Lendians

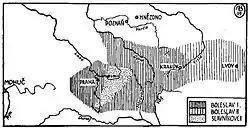
Cherven Cities as part of Bohemian lands during the reign of Boleslaus II, Duke of Bohemia (967/972–999).

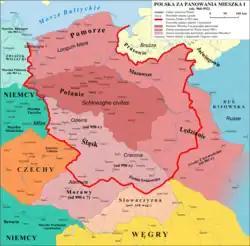
Cherven Cities, partly inhabited by the Lendians, as part of Poland under the rule of Mieszko I until 981 AD according to the Polish historiography.

The West Slavs (Lendians and Vistulans) moved into the area of present-day south-eastern Poland, during the early 6th century AD. Around 833, the region inhabited by the Lendians was incorporated into the Great Moravian state. Upon the invasion of the Hungarian tribes into the heart of Central Europe around 899, the Lendians submitted to their authority (Masudi). In the first half of the 10th century, they alongside Krivichs and other Slavic people paid tribute to Igor I of Kiev (DAI).